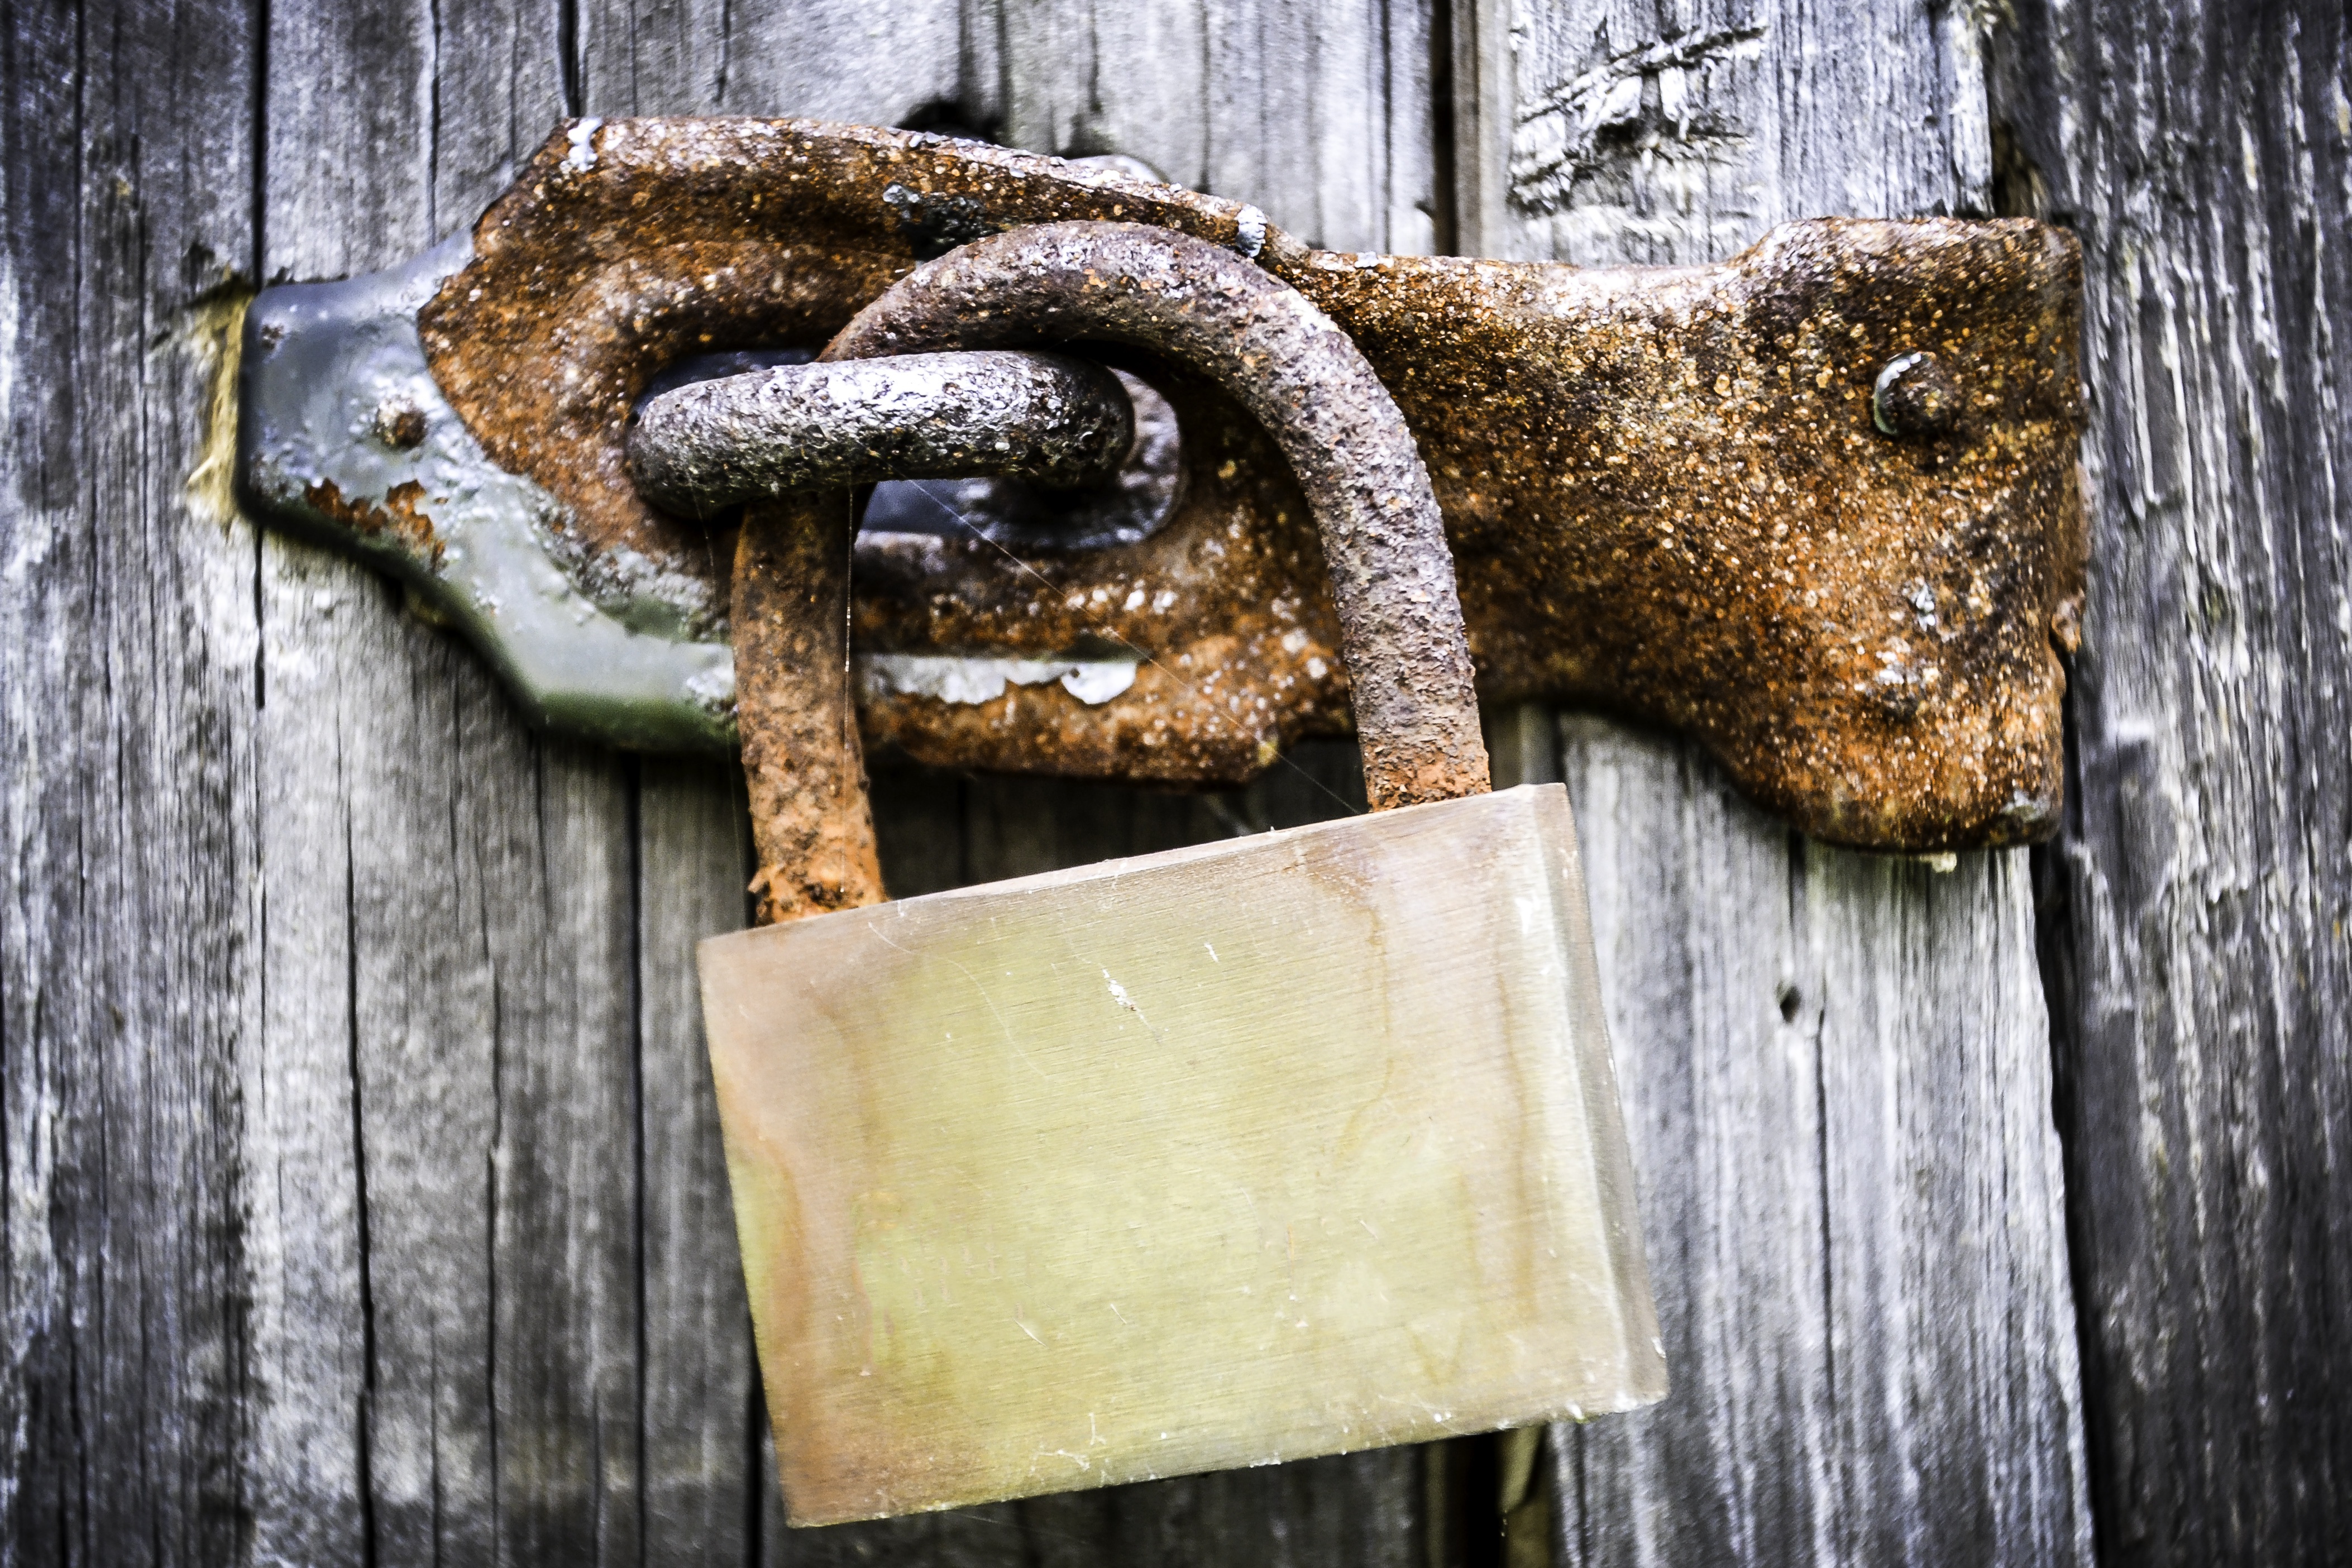
structure, wood, number, old, wall, steel, rust, metal, castle, close, security, material, sculpture, art, rusty, iron, carving, protection, security key